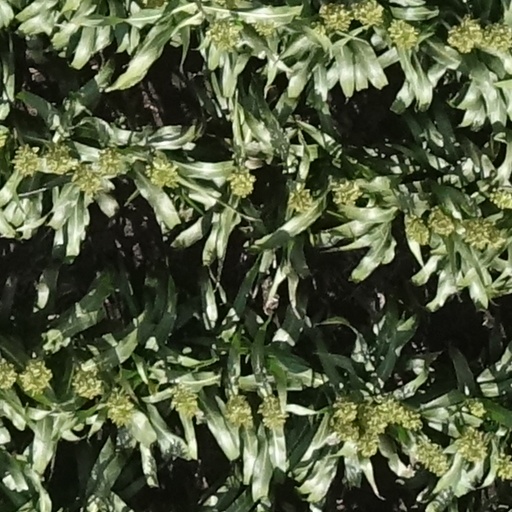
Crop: sorghum